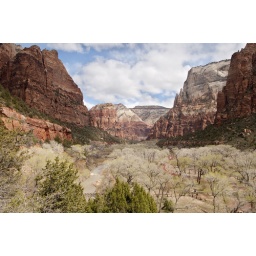
Shot from near ground level on the &amp;quot;middle&amp;quot; path up to Emerald Pools, looking up canyon towards Angel's Landing.